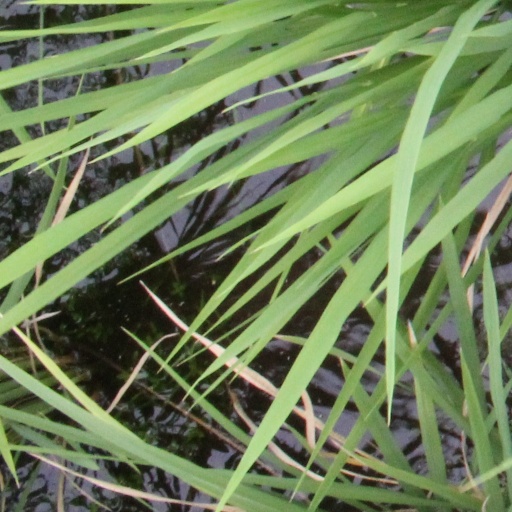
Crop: rice